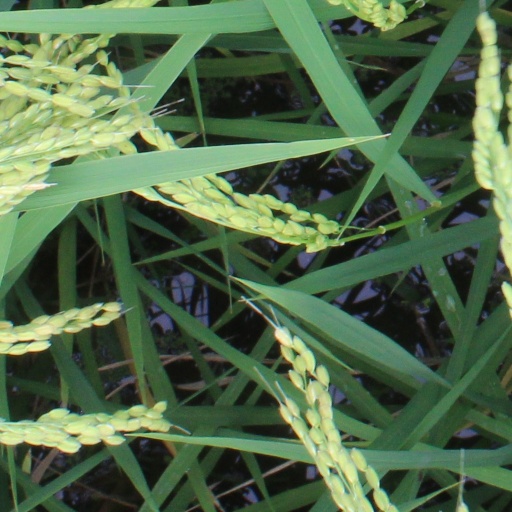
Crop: rice